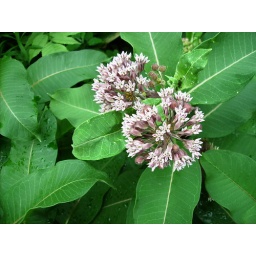
So this is responsible for the delicious scent drifting in my office window